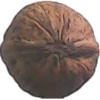
Label: walnut